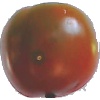
Label: Tomato Maroon 1